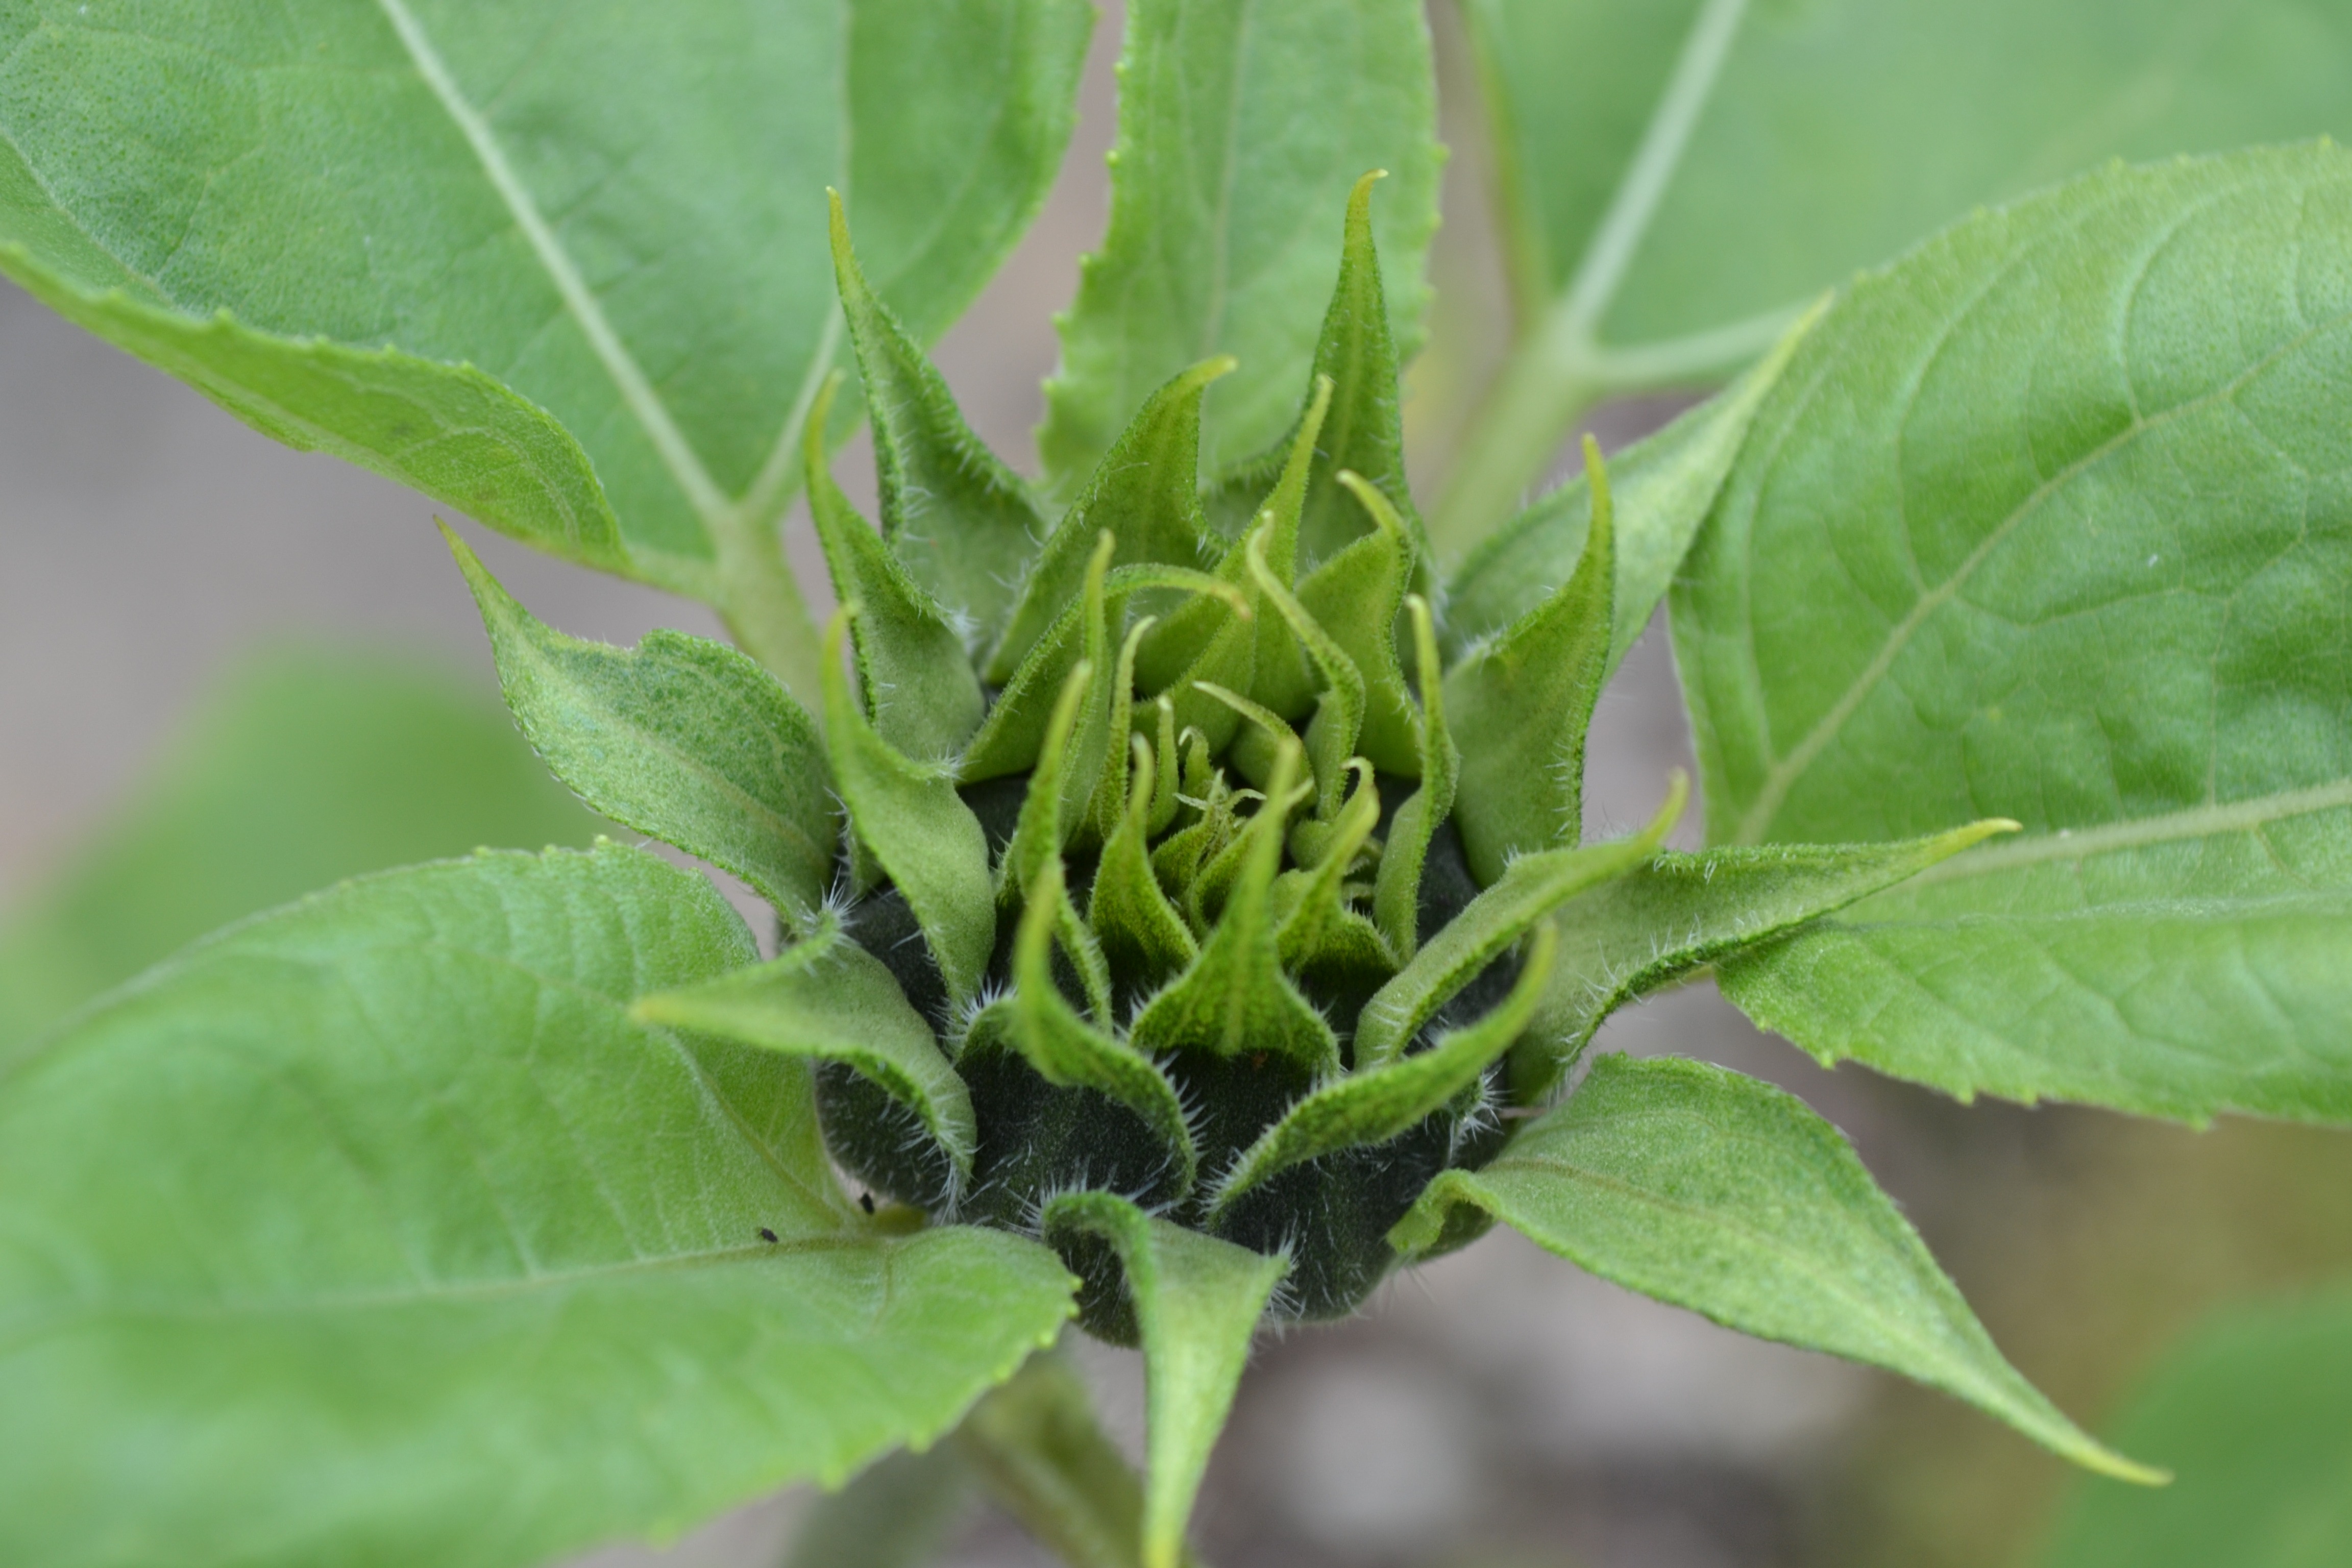
plant, leaf, flower, food, green, herb, produce, vegetable, leaves, new, tight, flowering plant, daisy family, sunflower bud, helianthus annuus, annual plant, land plant, flower top